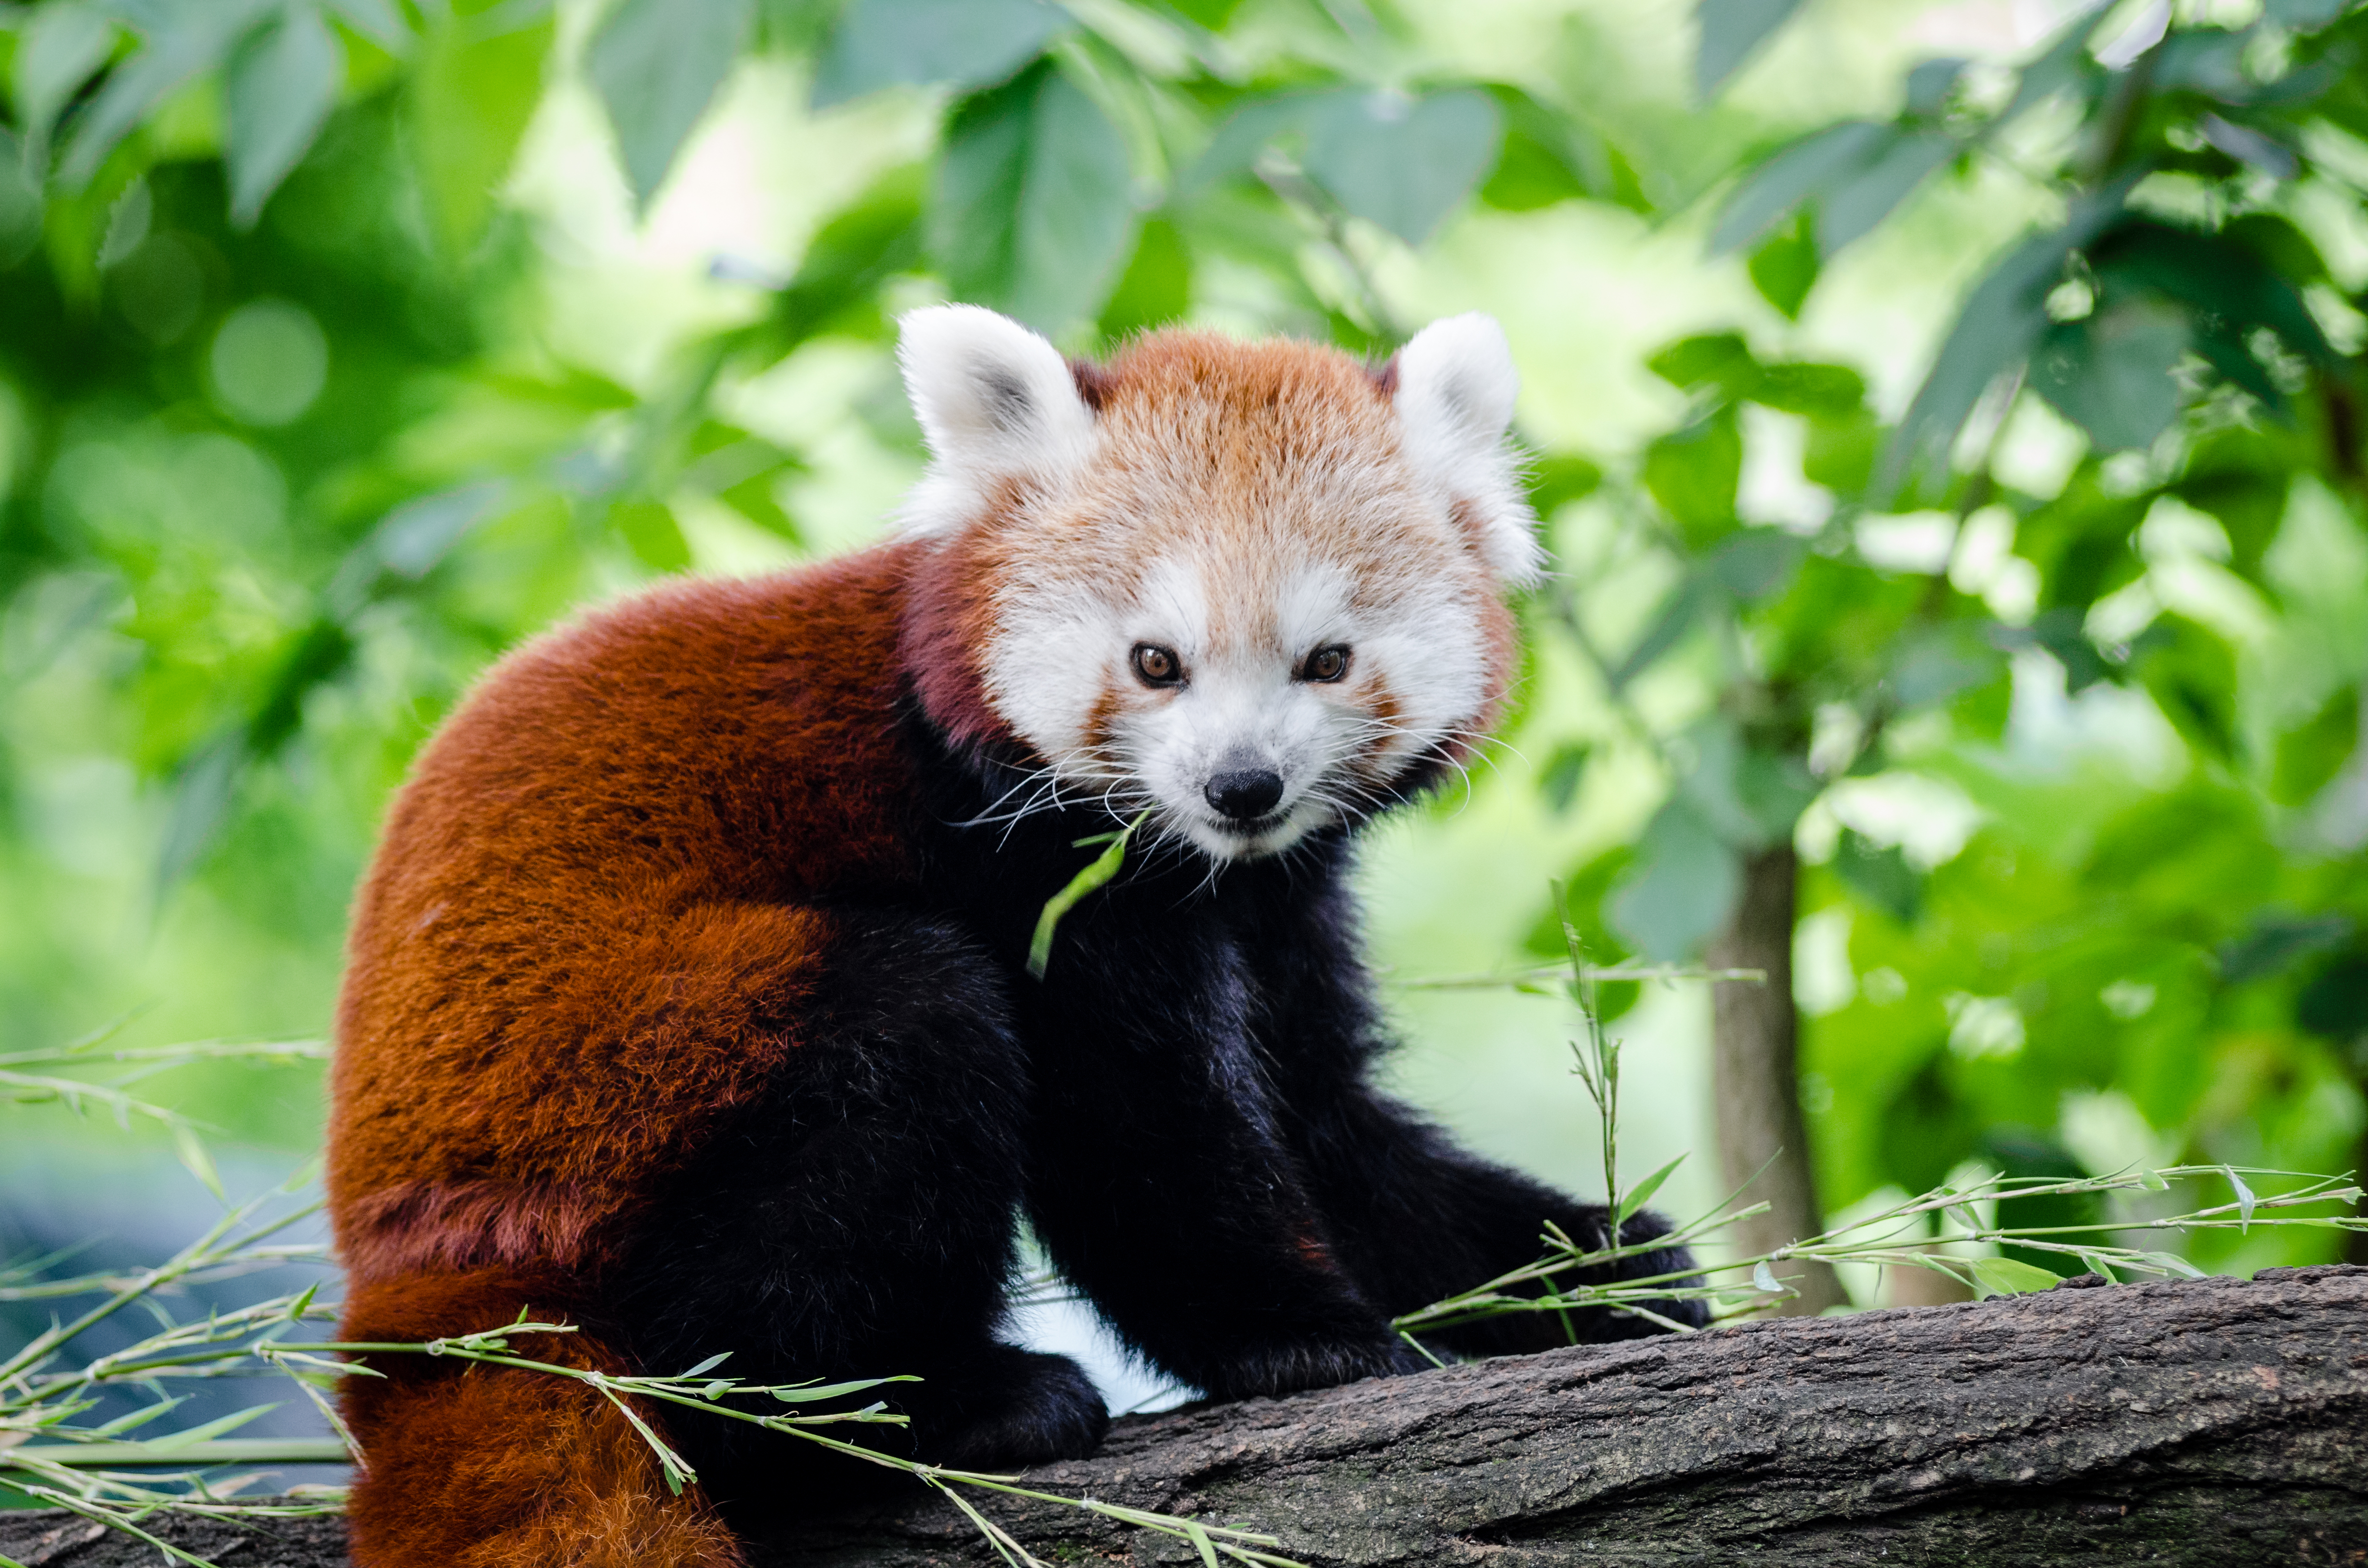
tree, bokeh, sweet, animal, cute, female, bear, wildlife, zoo, young, green, red, mammal, nikon, fauna, red panda, panda, endangered, vertebrate, germany, deutschland, tier, adorable, d7000, roter, kleiner, niedlich, sues, suess, species, bedrohte, tierart, tierpark, weiblich, jungtier, s s, giant panda